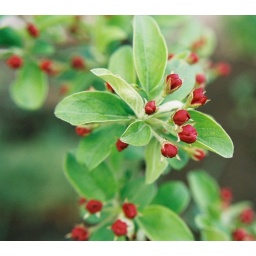
they reminded me of the red rose trees in Alice Through the Looking Glass